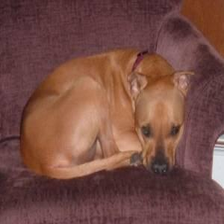
Species: dog
Breed: american pit bull terrier